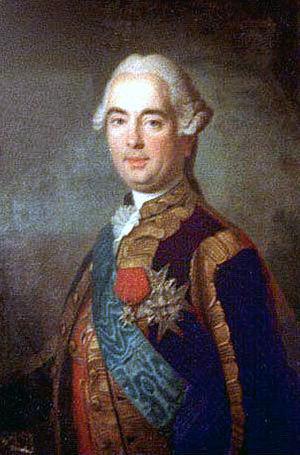
L'armée des émigrés ou l'Armée des Princes, est une armée contre-révolutionnaire constituée de personnes qui ont émigré depuis la France sous la Révolution française.